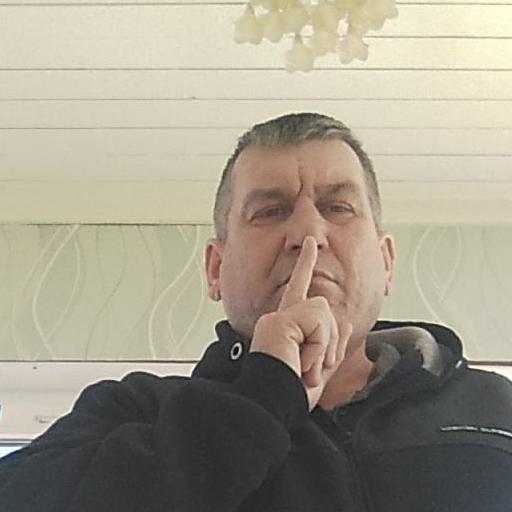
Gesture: mute